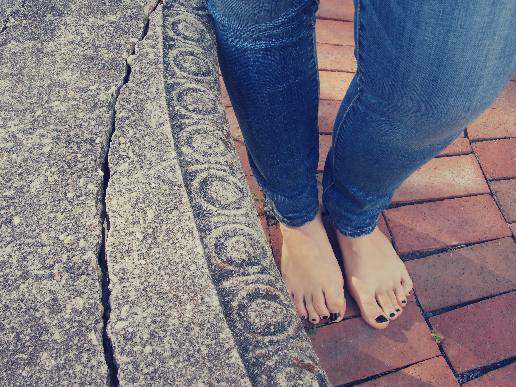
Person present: Yes